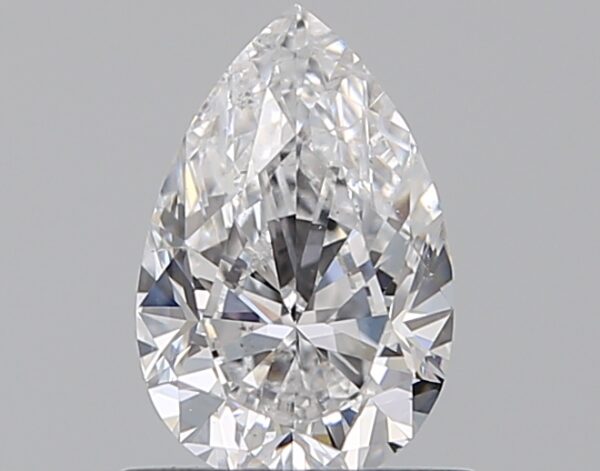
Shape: pear
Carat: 0.7
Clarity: SI1
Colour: D
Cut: EX
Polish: EX
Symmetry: EX
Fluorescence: N
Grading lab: GIA
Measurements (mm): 7.61 x 4.97 x 3.09